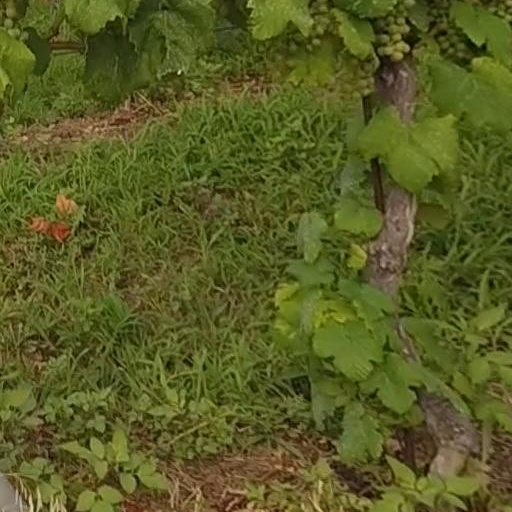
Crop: grape